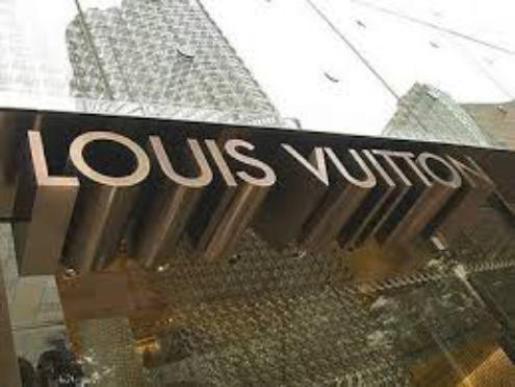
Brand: louis vuitton-2
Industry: Clothes